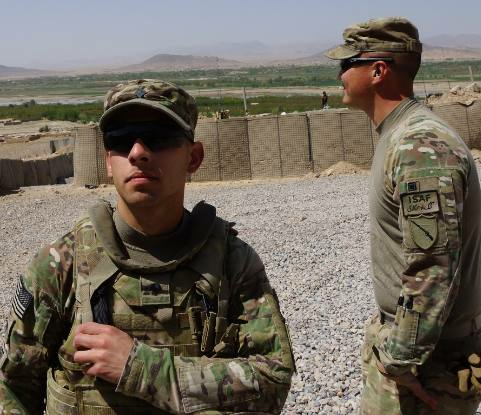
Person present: Yes